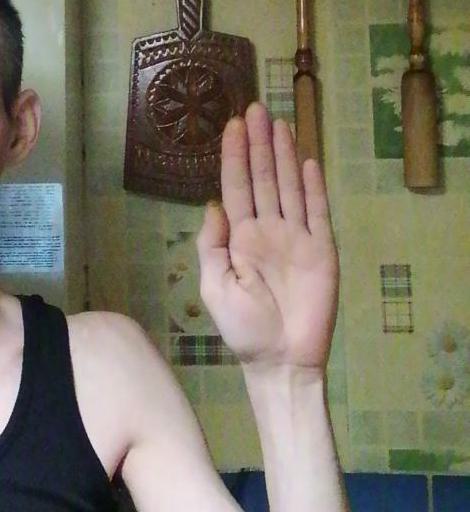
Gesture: stop